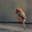
Label: bird